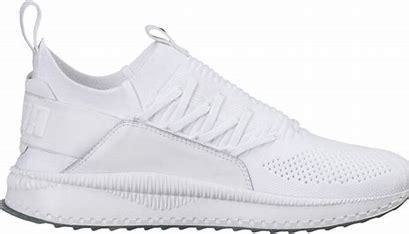
Brand: Puma
Model: Tsugi Jun